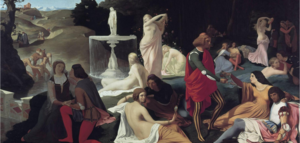
Les Salons de Charles Baudelaire, sont des critiques des œuvres exposées lors des salons d'arts parisiens de 1845, 1846 et 1859.
William Haussoullier, né le 14 mai 1815 à Paris, ville où il est mort le 27 mars 1892, est un peintre et graveur français, spécialisé dans les scènes religieuses et de genre.